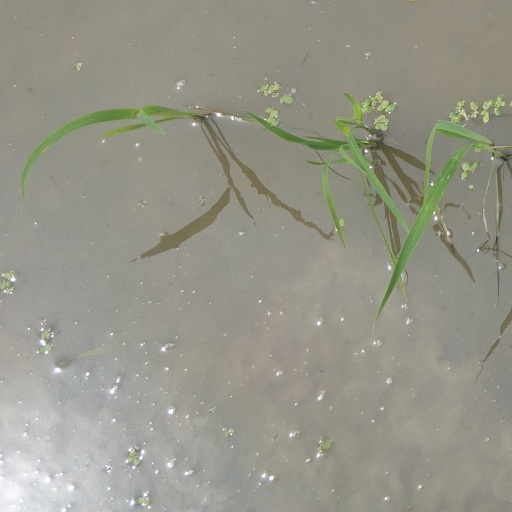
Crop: rice